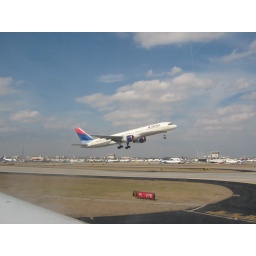
This was taken from the window of the plane that I travelled in from London. I changed planes at Atlanta airport.